Tower of Apollonia

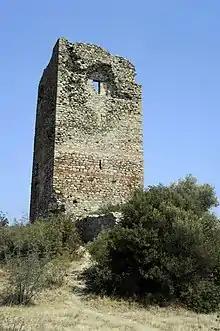
Closer view

The tower dates to the late Byzantine period, in the 14th century. It stands south of the modern Thessaloniki–Kavala road (Greek National Road 2), on a low earthen hill. Its site provides excellent overview of the coast between the estuary of the Strymon River to the west and the Gulf of Eleftheres to the east, i.e. between the two Byzantine fortified cities of Chrysopolis and Anaktoropolis.